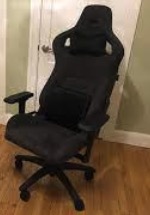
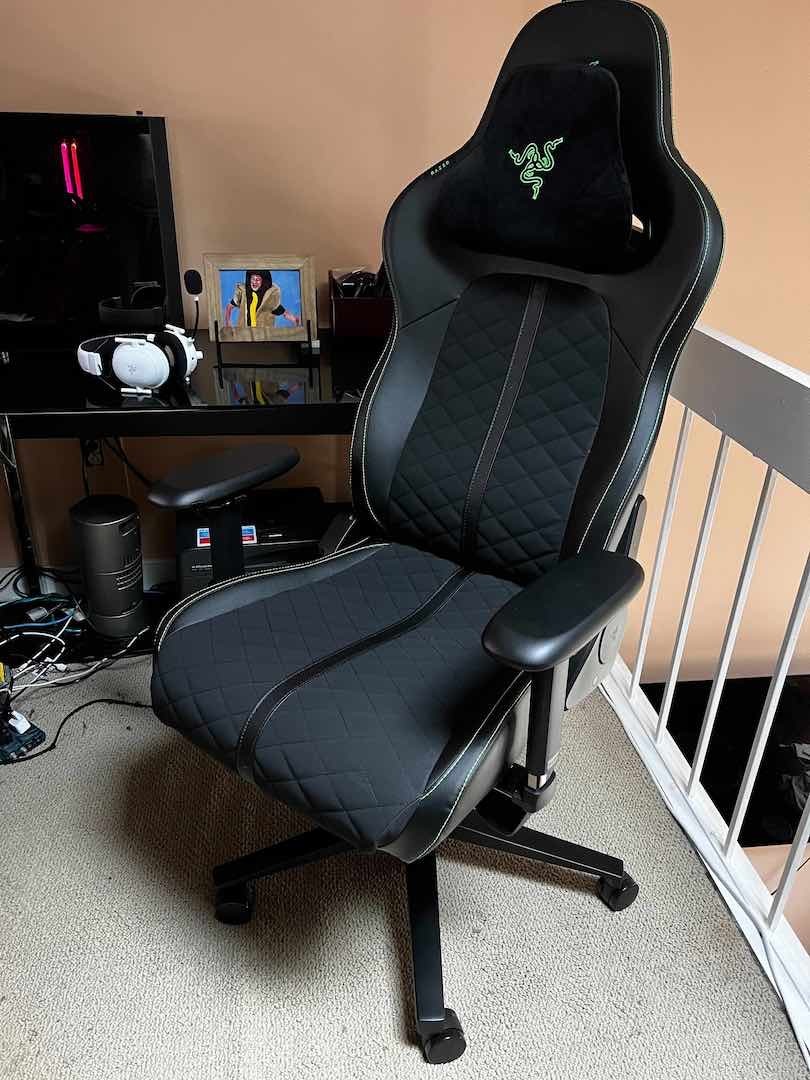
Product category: items_chair
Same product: no